Belfast Harbour

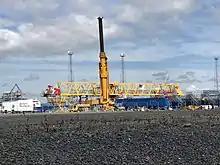
New Belfast Liebherr crane under assembly, May 2020

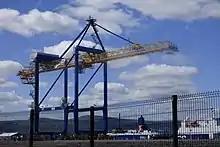
Newly assembled Liebherr gantry crane

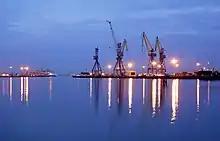
Belfast docks in 2009

Belfast Harbour is a major maritime hub in Belfast, Northern Ireland, handling 67% of Northern Ireland's seaborne trade and about 25% of the maritime trade of the entire island of Ireland. It is a vital gateway for raw materials, exports and consumer goods, and is also Northern Ireland's leading logistics and distribution hub.